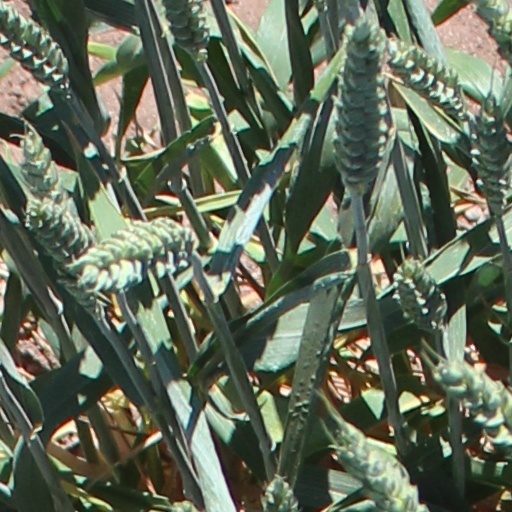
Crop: wheat